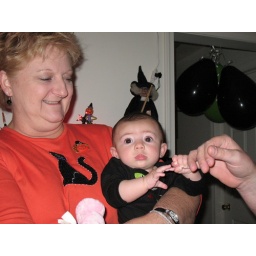
in their matching black cat shirts!